Puzzled Pint

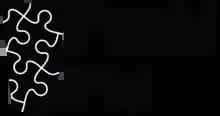

Puzzled Pint is a monthly, casual, social puzzle solving event. It is held on the second Tuesday of each month in 50+ cities around the world, with every location using the same puzzles. The global monthly attendance exceeds 3000. It follows the pattern of a conference-room style puzzle hunt, with teams receiving packets of 4-5 puzzles, usually with the answers feeding into a final metapuzzle. There is no prize.